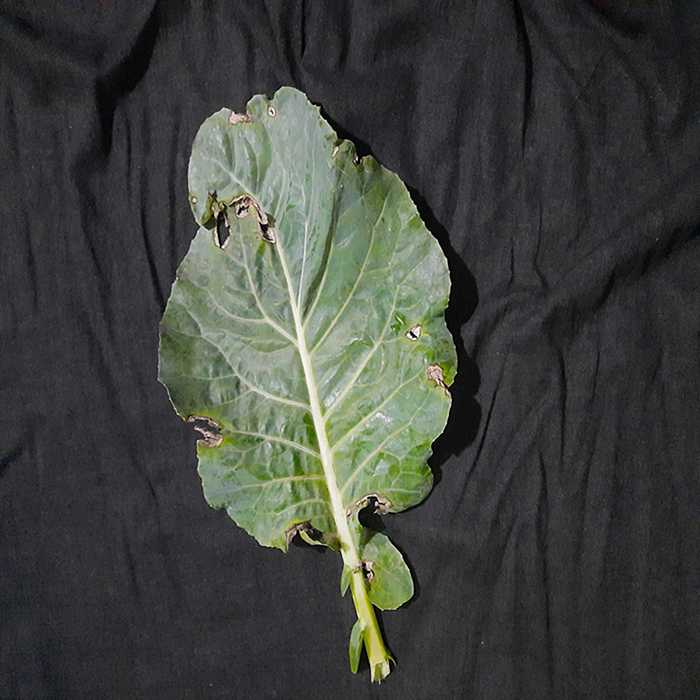
Plant: Cauliflower
Label: Downy mildew